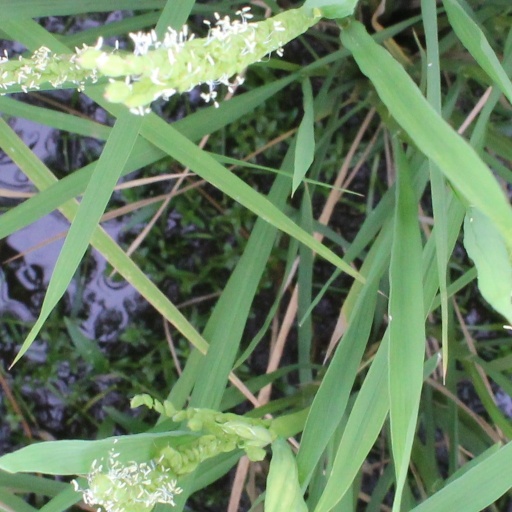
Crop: rice